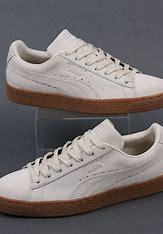
Brand: Puma
Model: Suede Classic